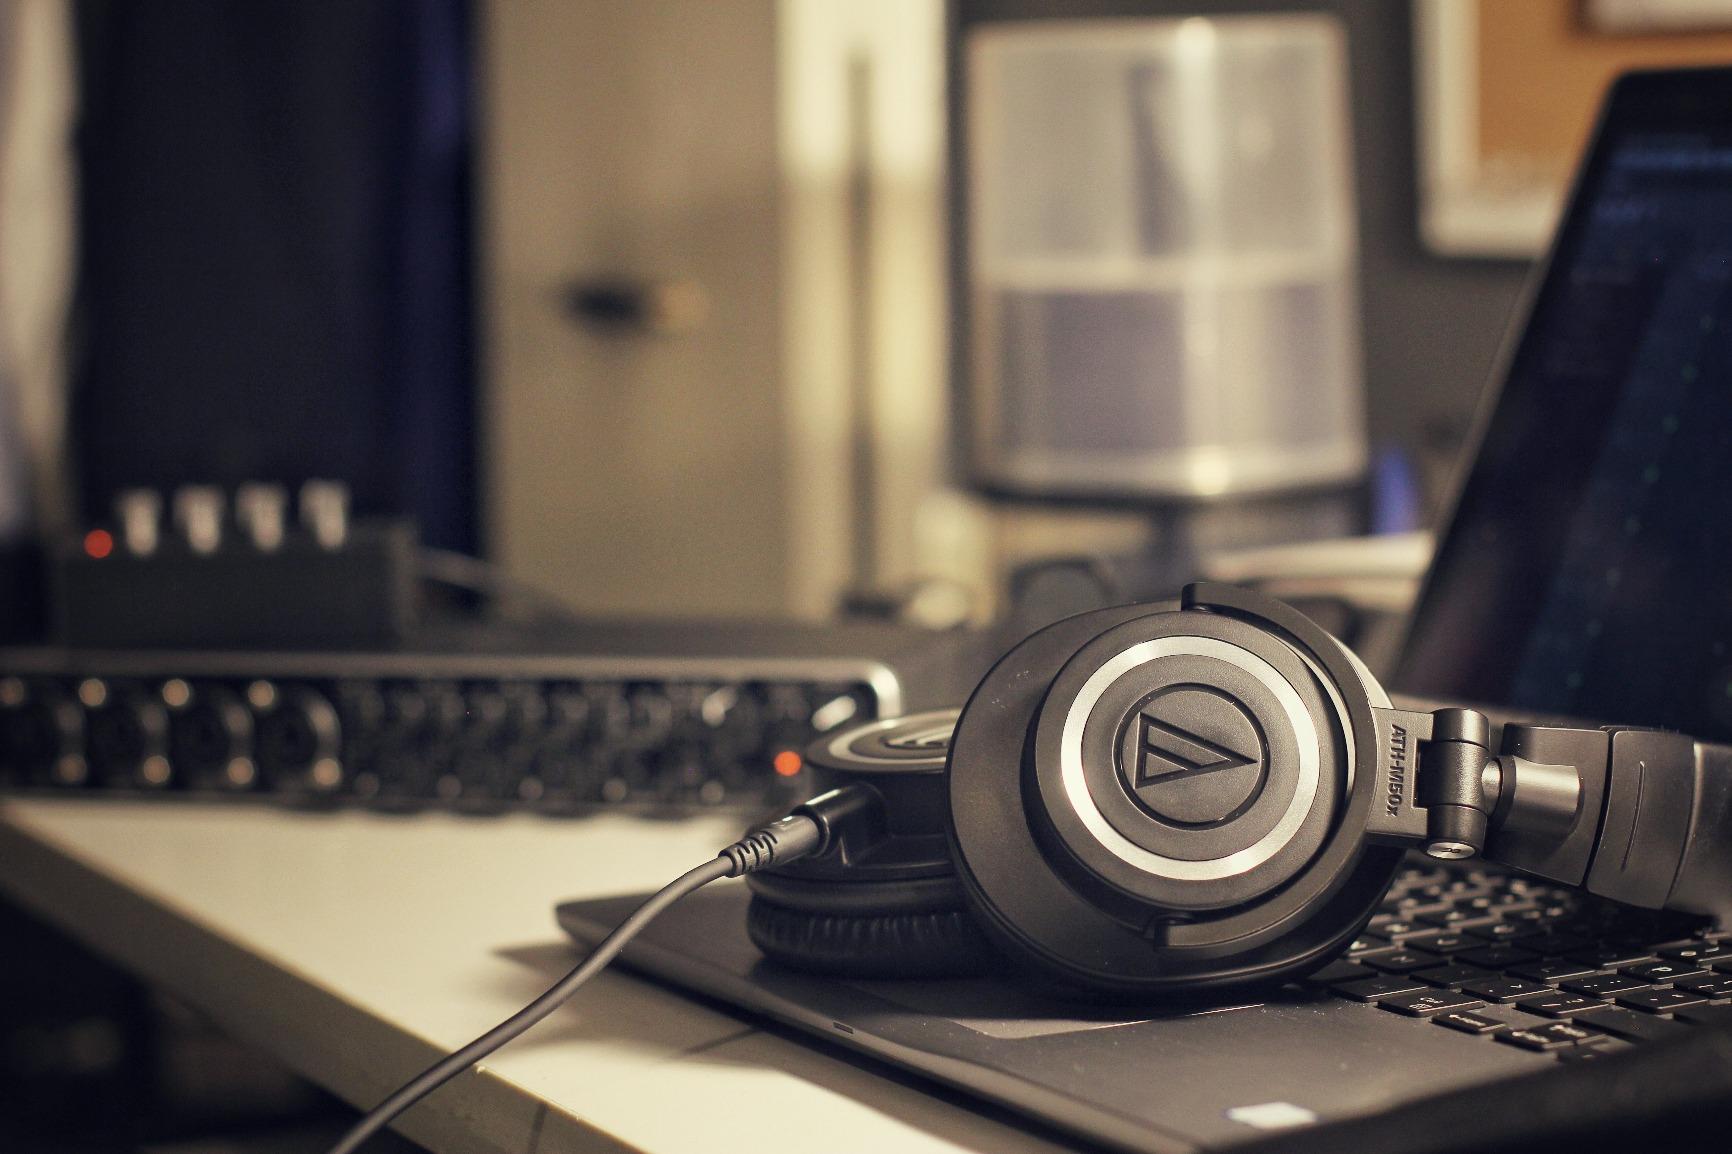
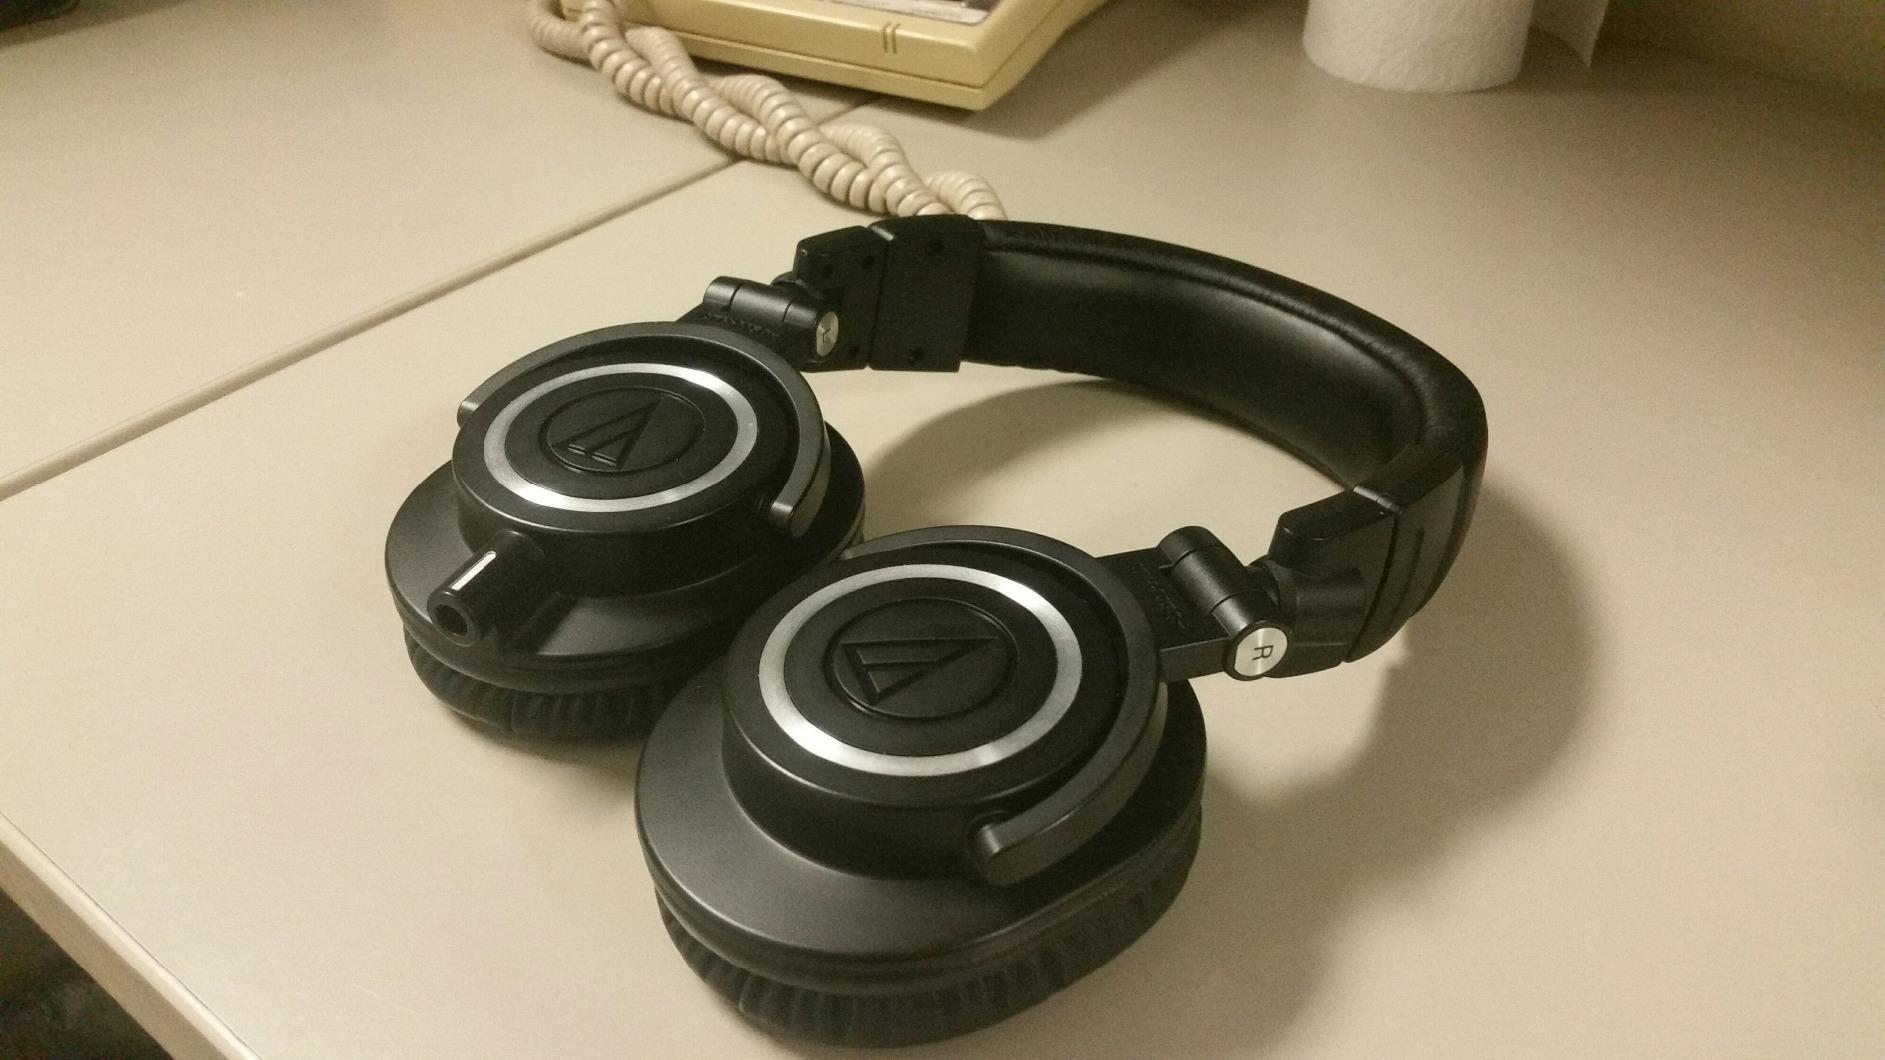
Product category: headphones
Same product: yes